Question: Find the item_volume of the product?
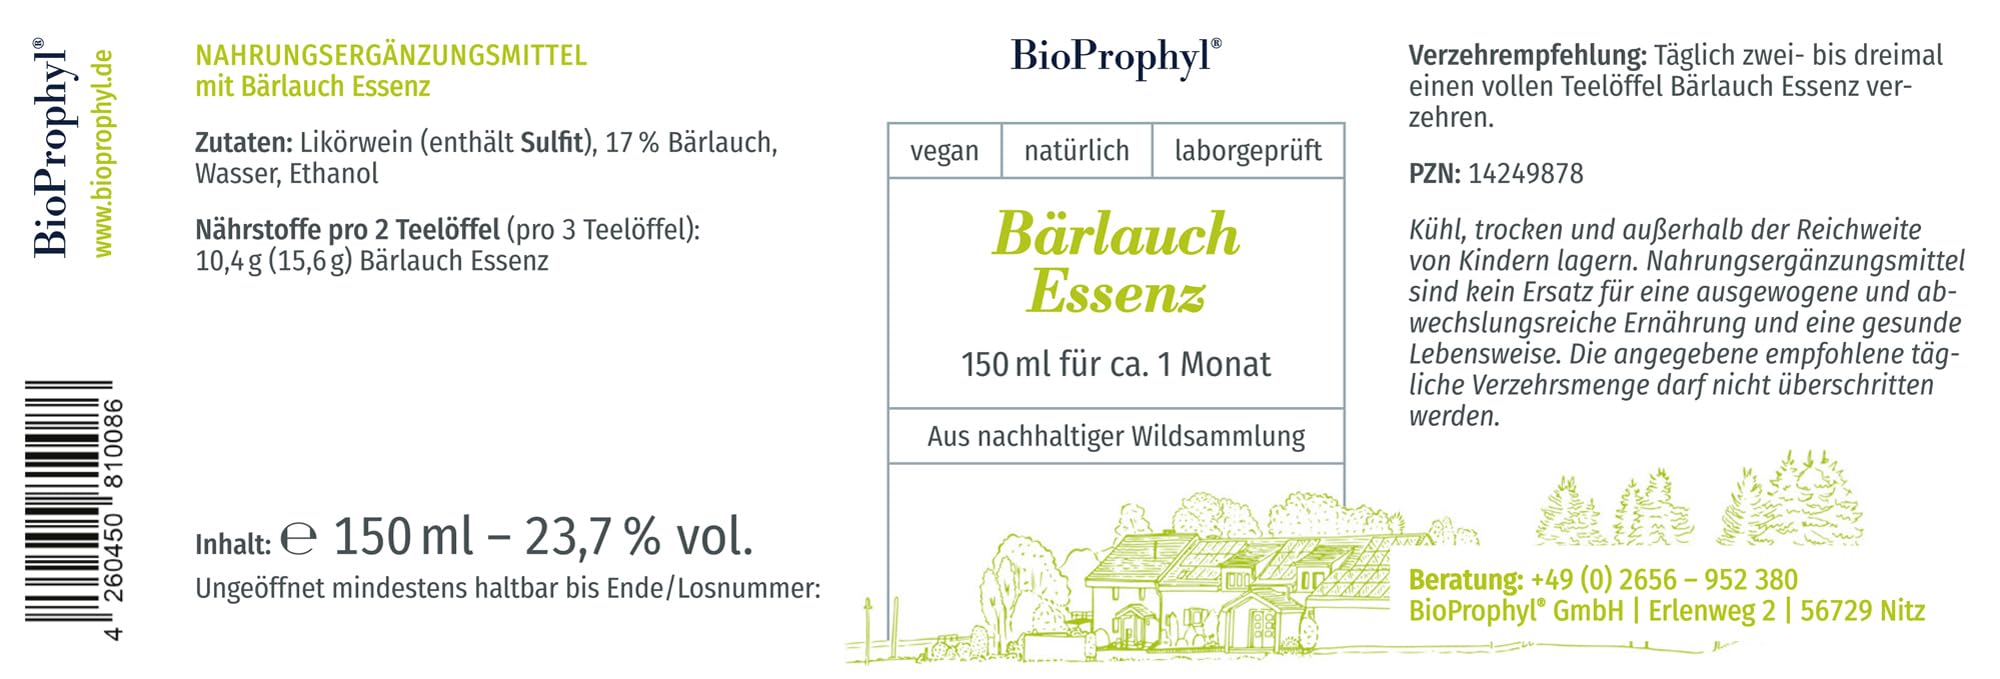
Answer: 150.0 millilitre